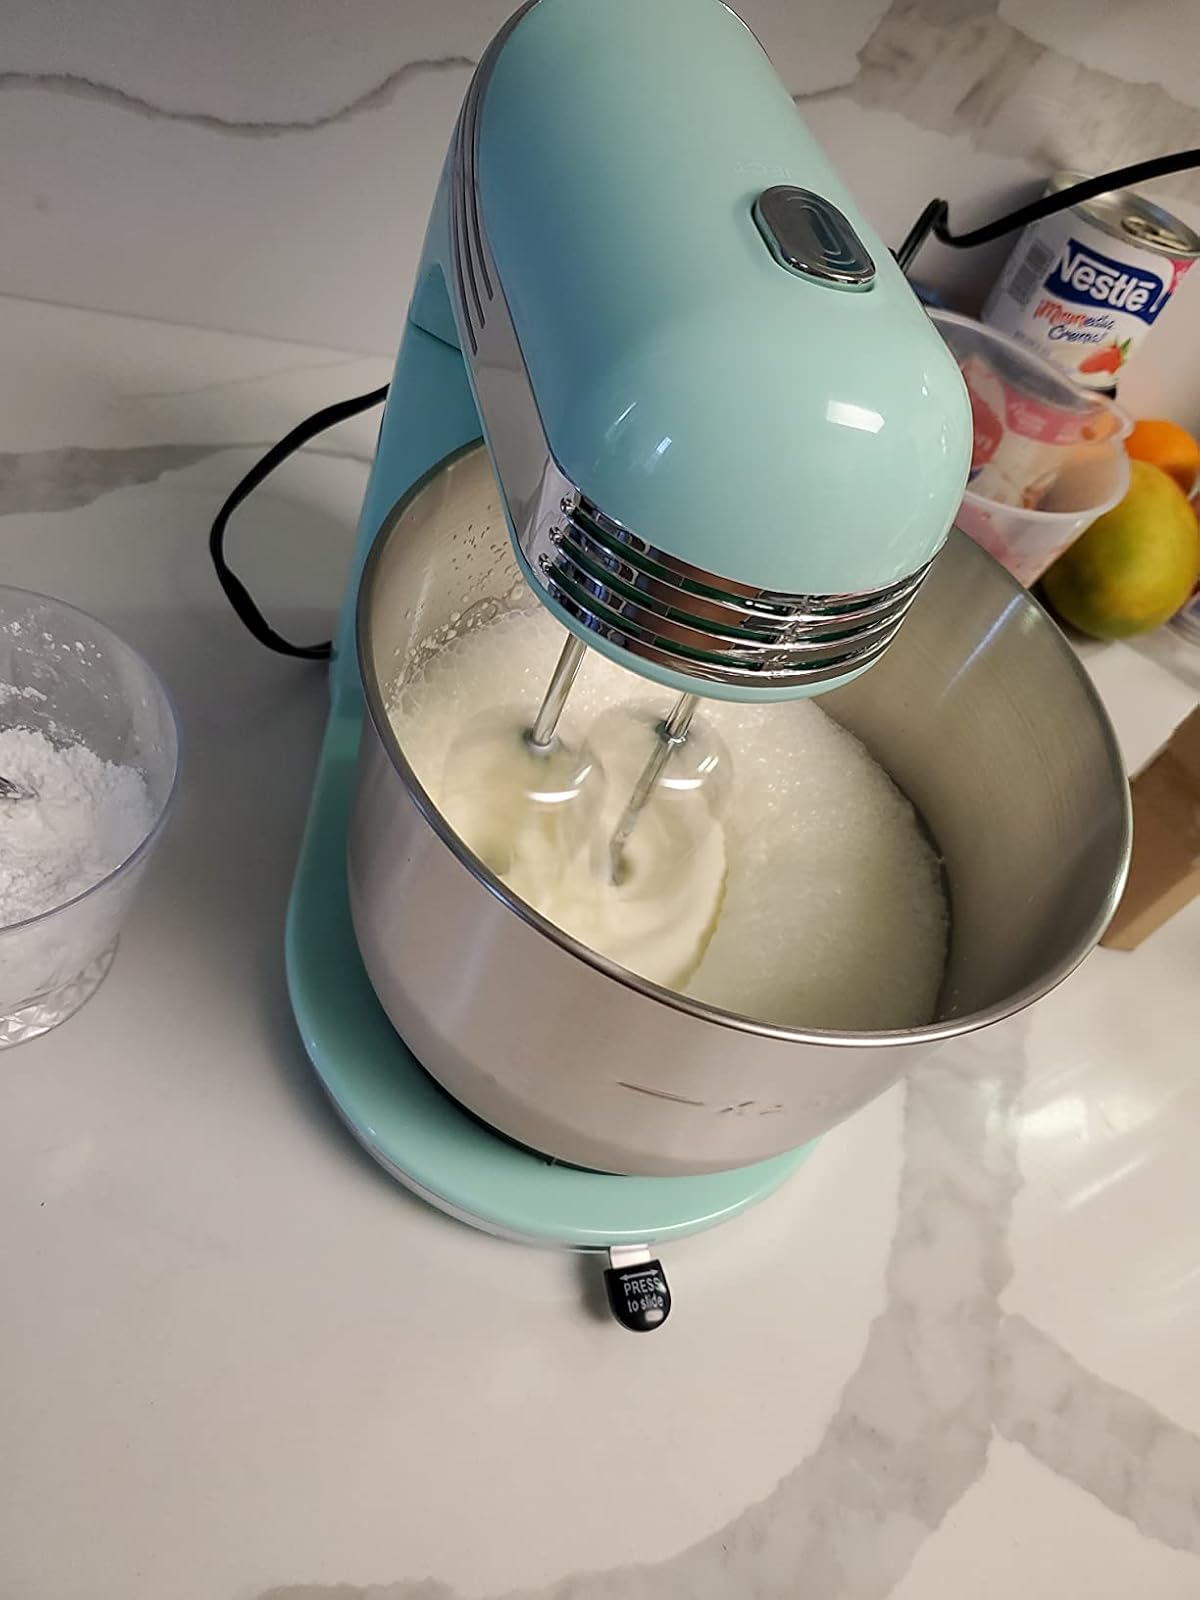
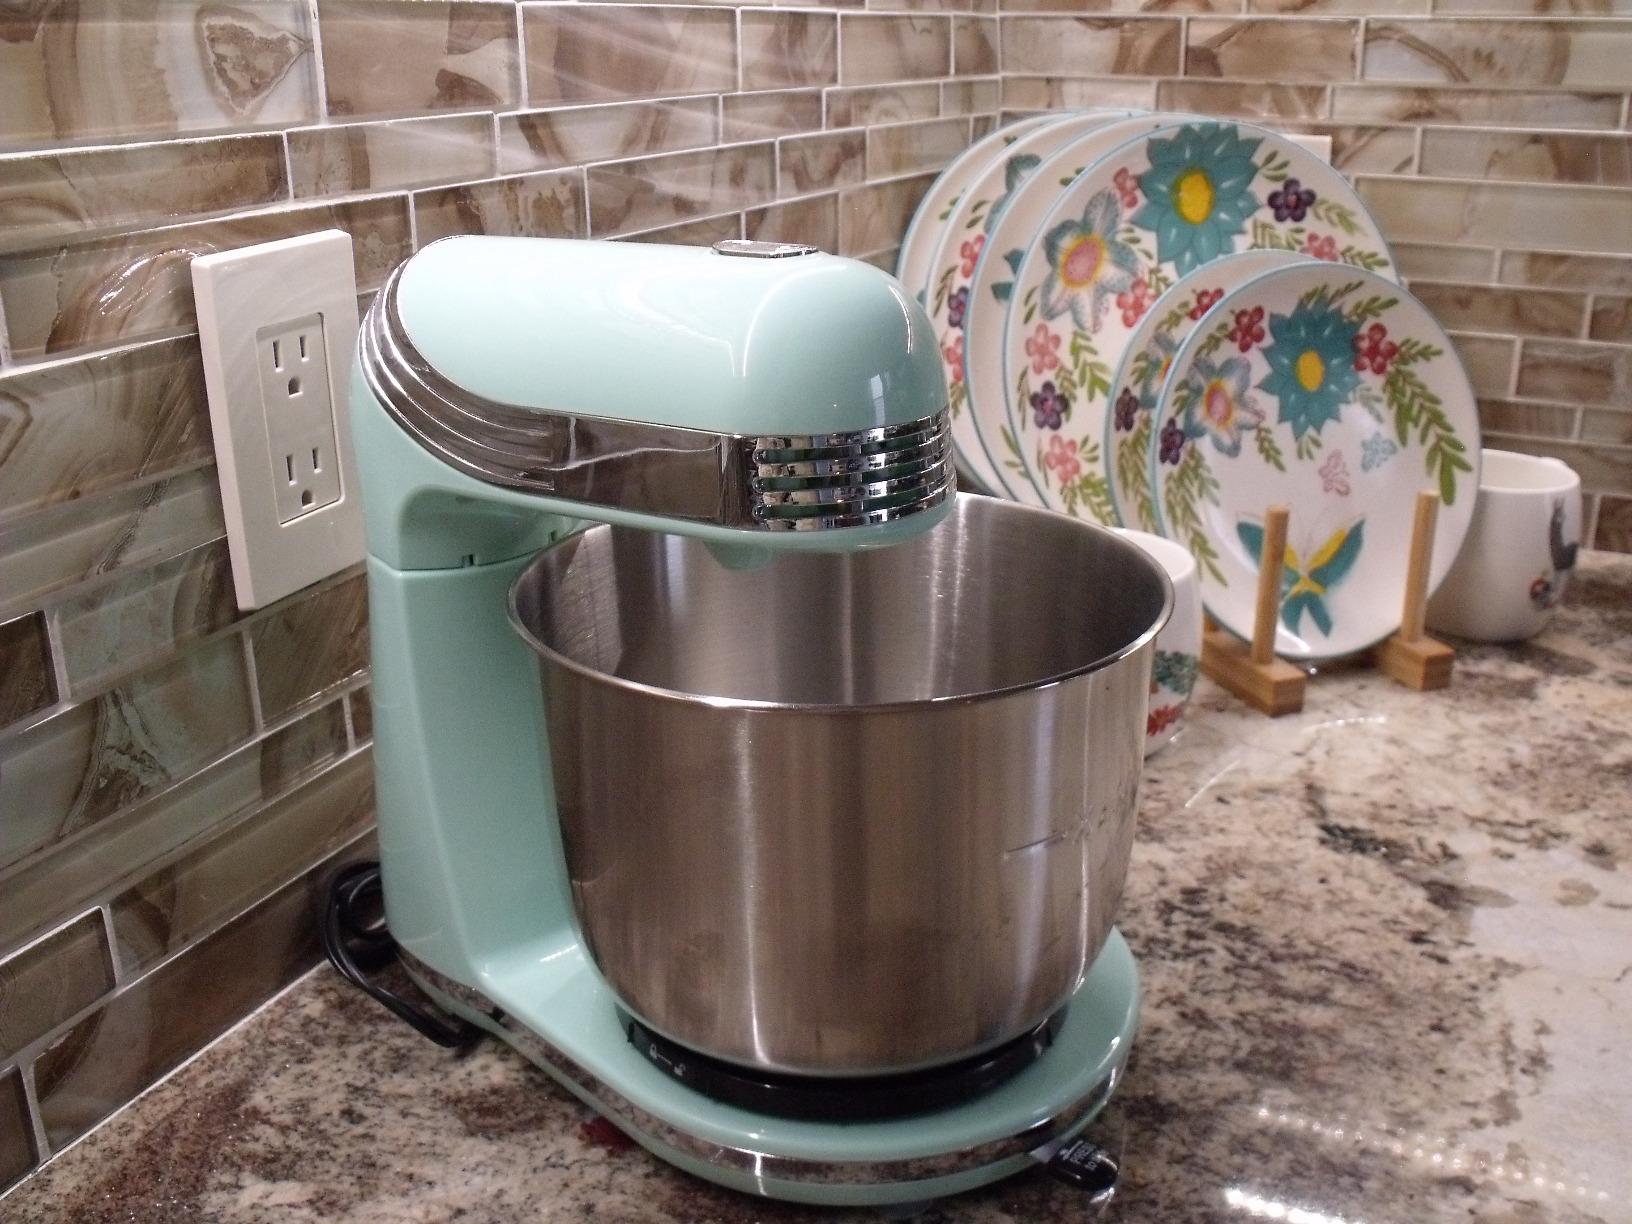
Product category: items_mixer
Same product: yes